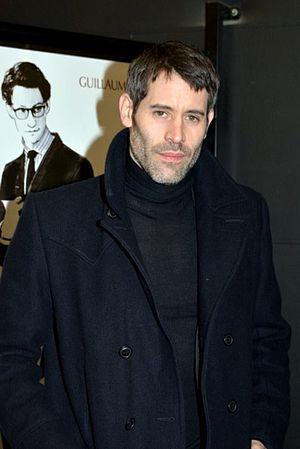
Jalil Lespert à l'avant-première du film ""Yves Saint Laurent"""